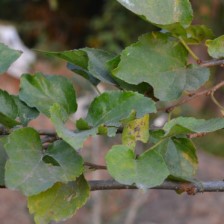
Variety: Kamphaengsaeng42